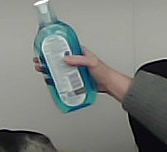
Product: sensodyne_mouthwash